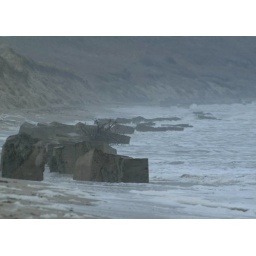
I got the tide wrong so the beach was mosty under water